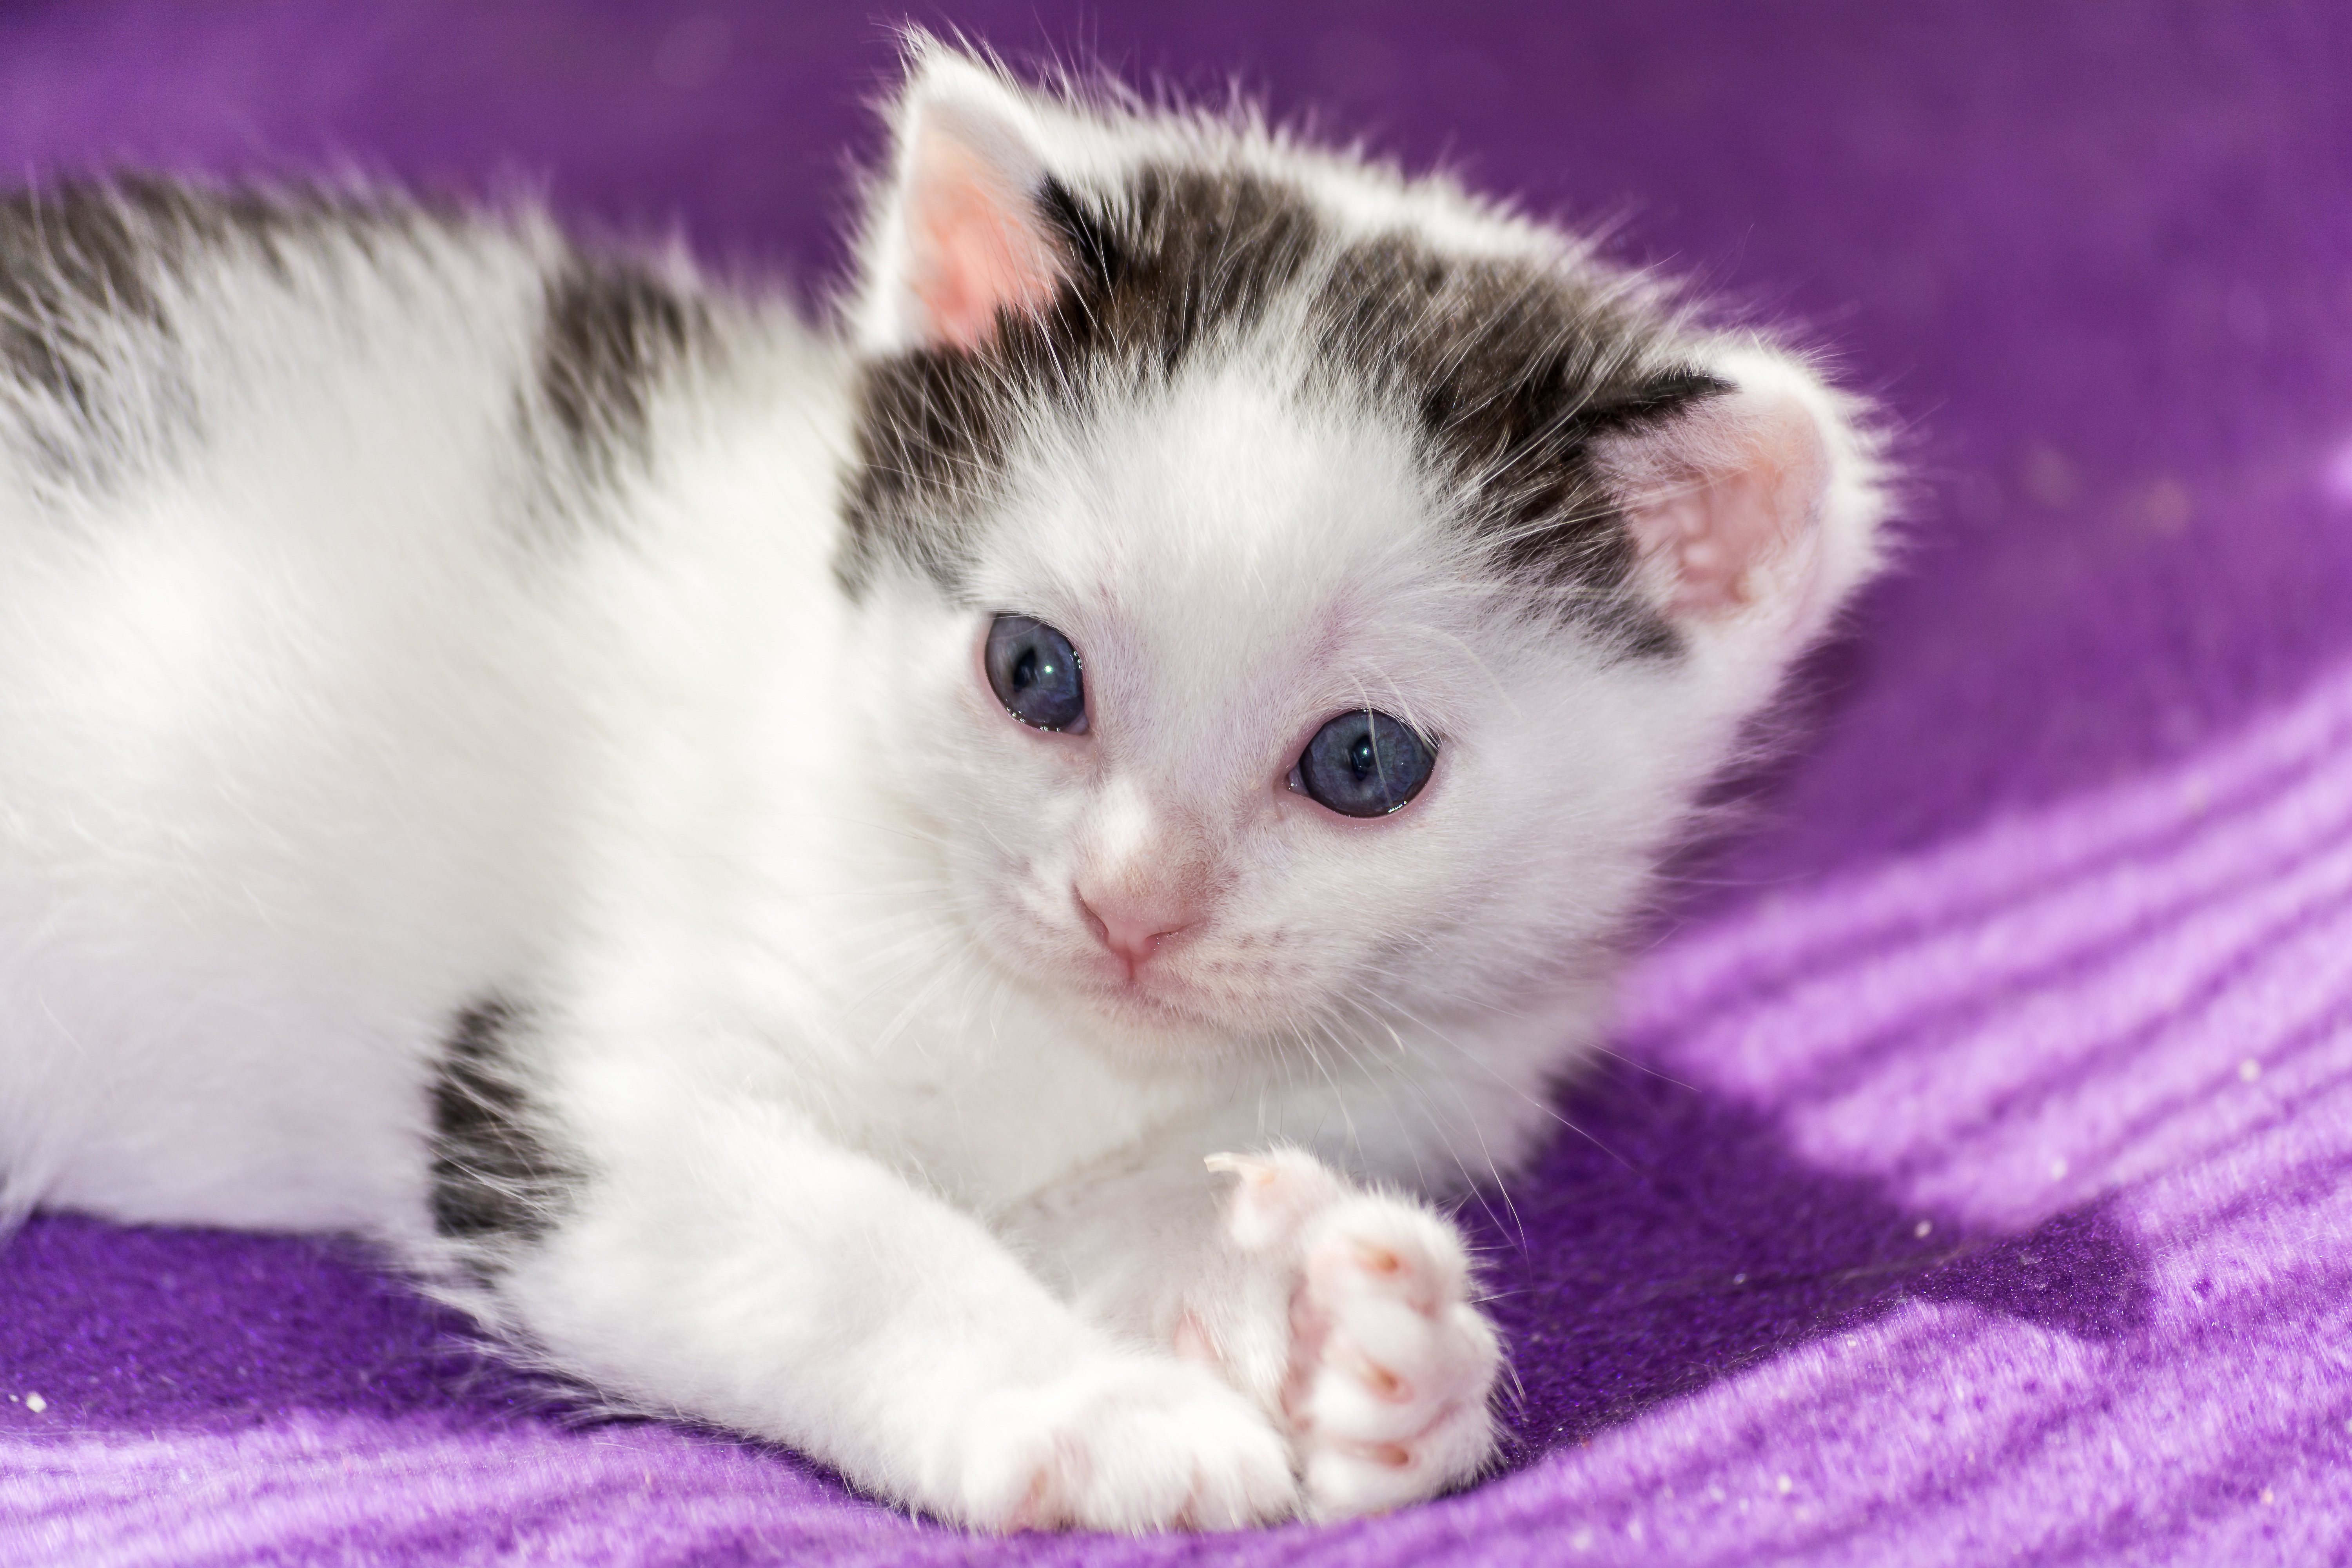
sweet, animal, cute, pet, fur, fluffy, kitten, cat, small, mammal, black cat, close, baby, whiskers, kitty, adidas, vertebrate, beautiful, mieze, ragdoll, attention, domestic cat, dear, charming, snuggle, young animal, young cat, cat's eyes, cat portrait, baby cat, cat baby, young cats, small cats, cat family, small to medium sized cats, cat like mammal, carnivoran, domestic short haired cat, american shorthair, babycat